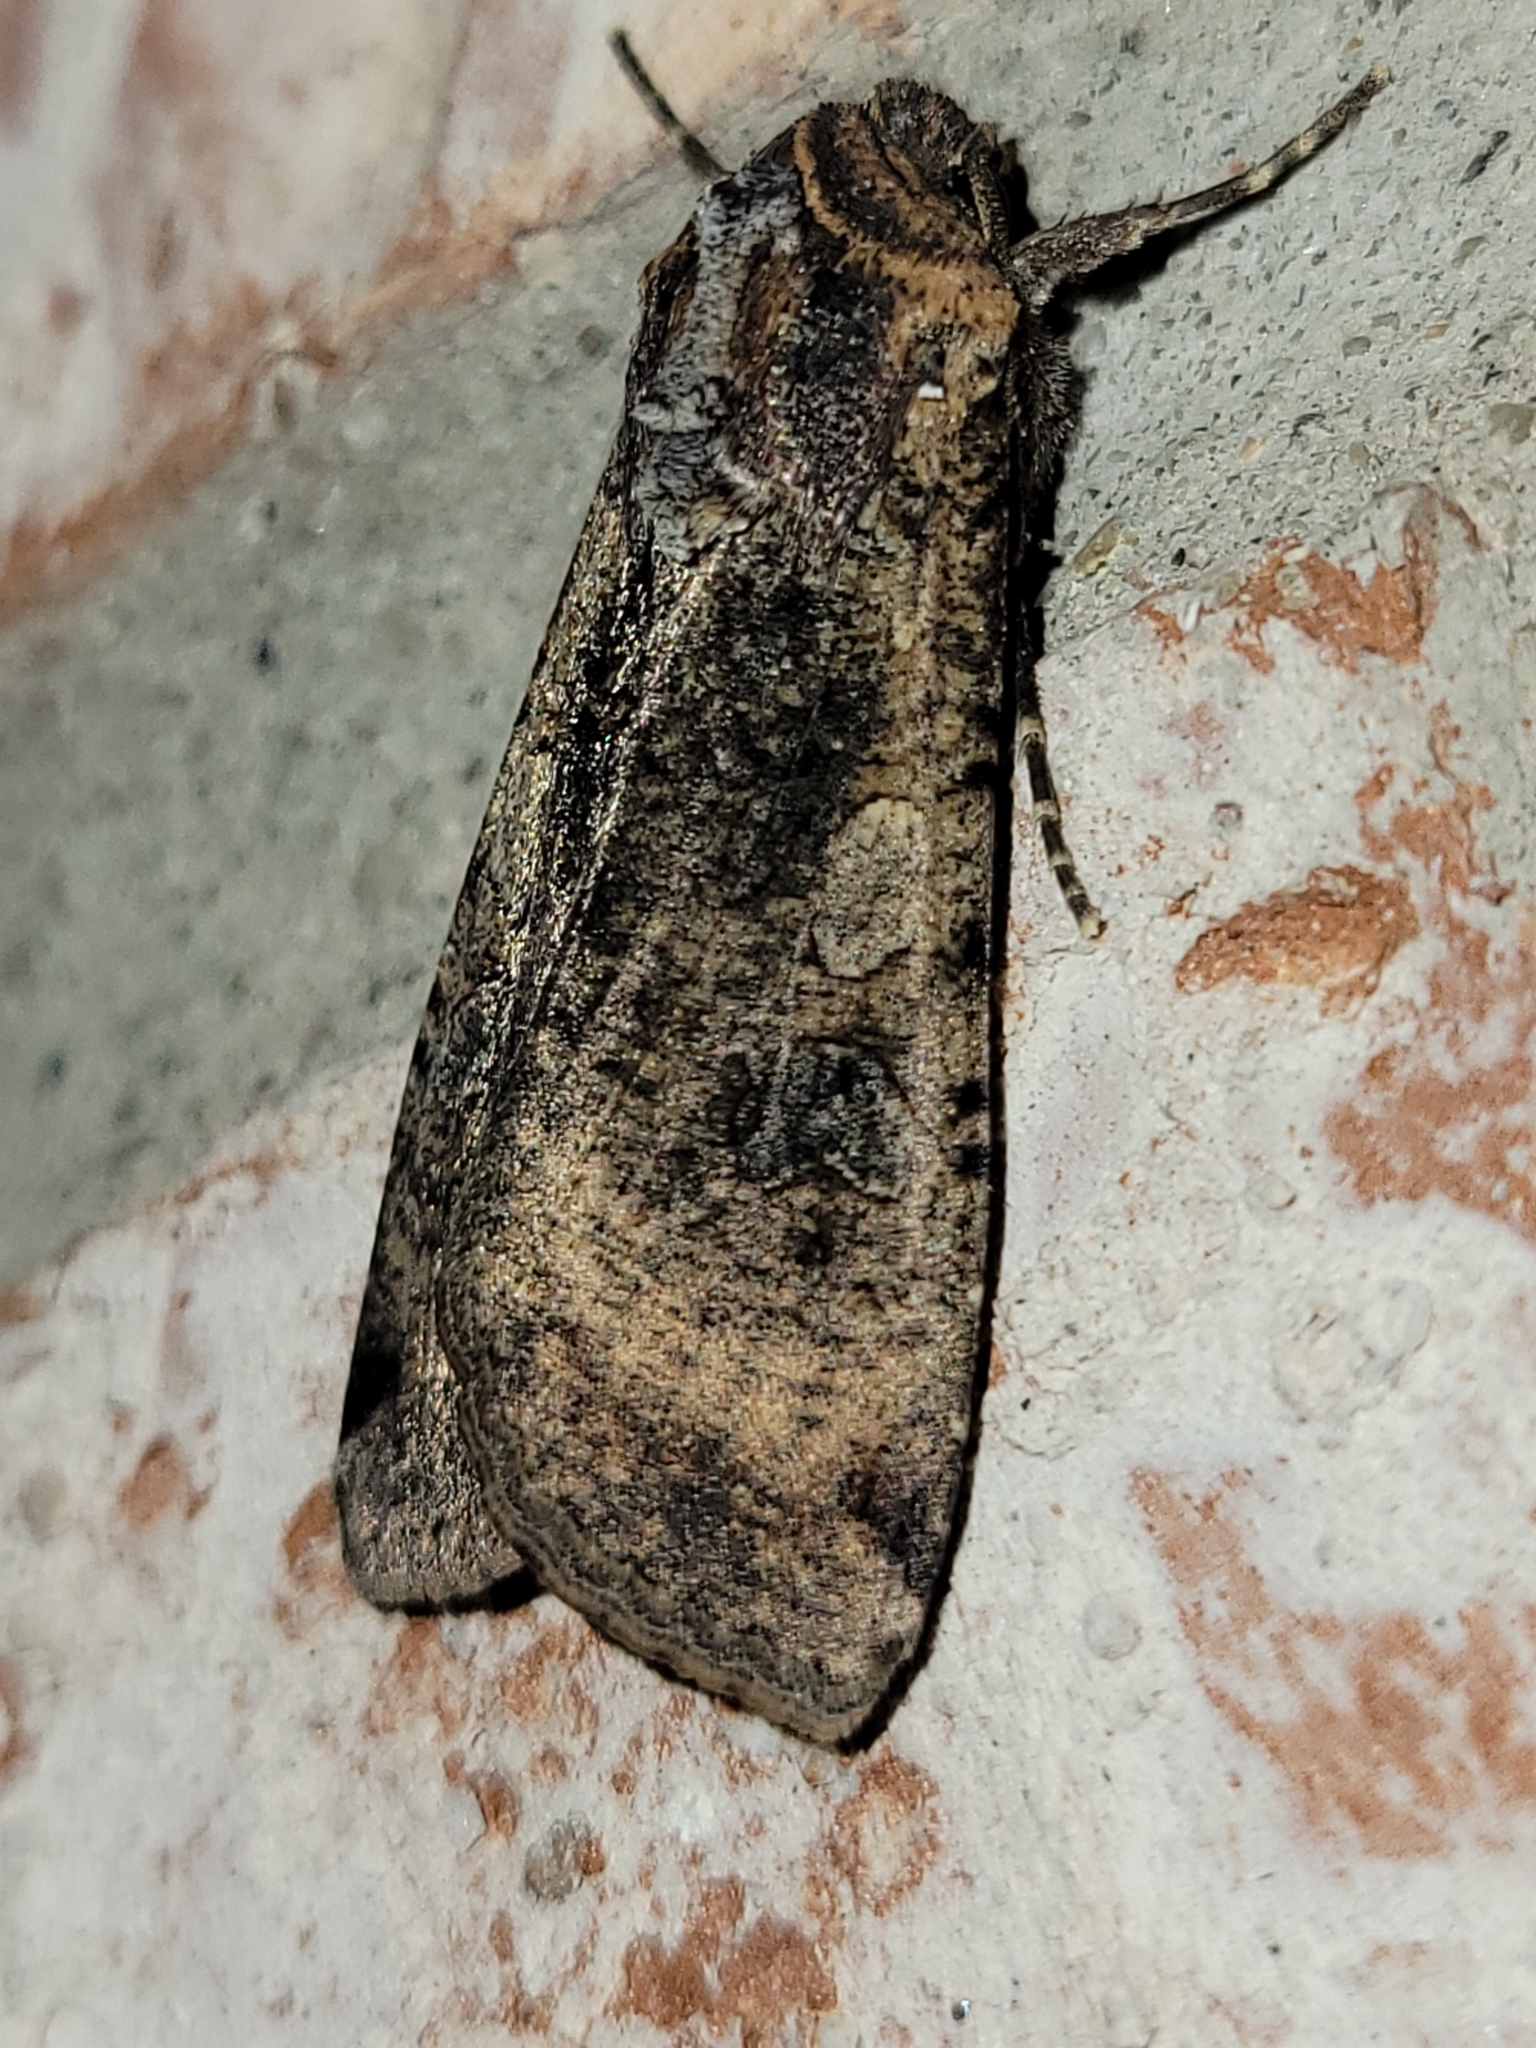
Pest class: cutworms